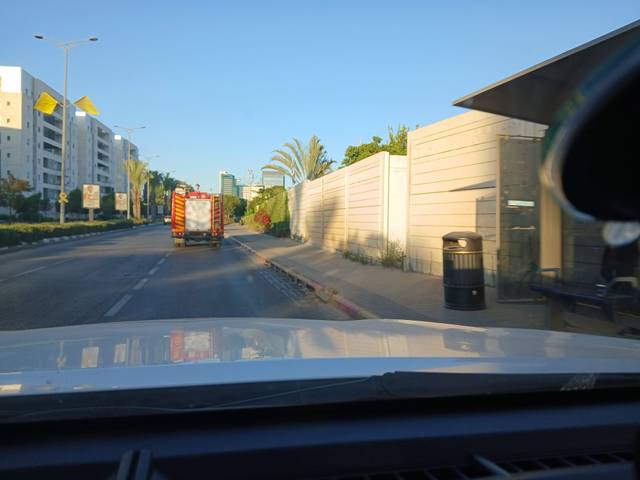
Region: Israel
Coordinates: 32.192, 34.875